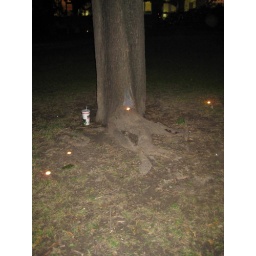
cup by tree with candles.